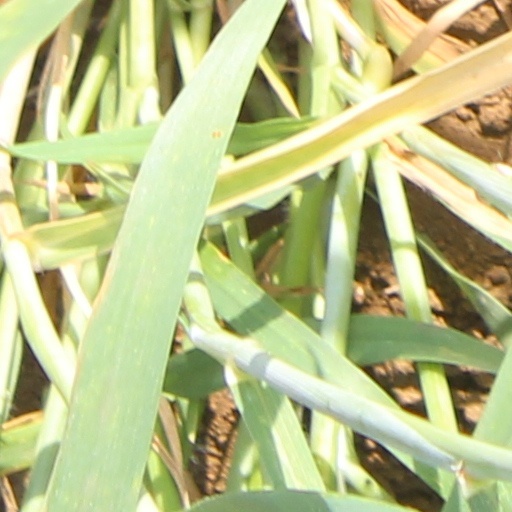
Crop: wheat